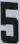
Number: 5